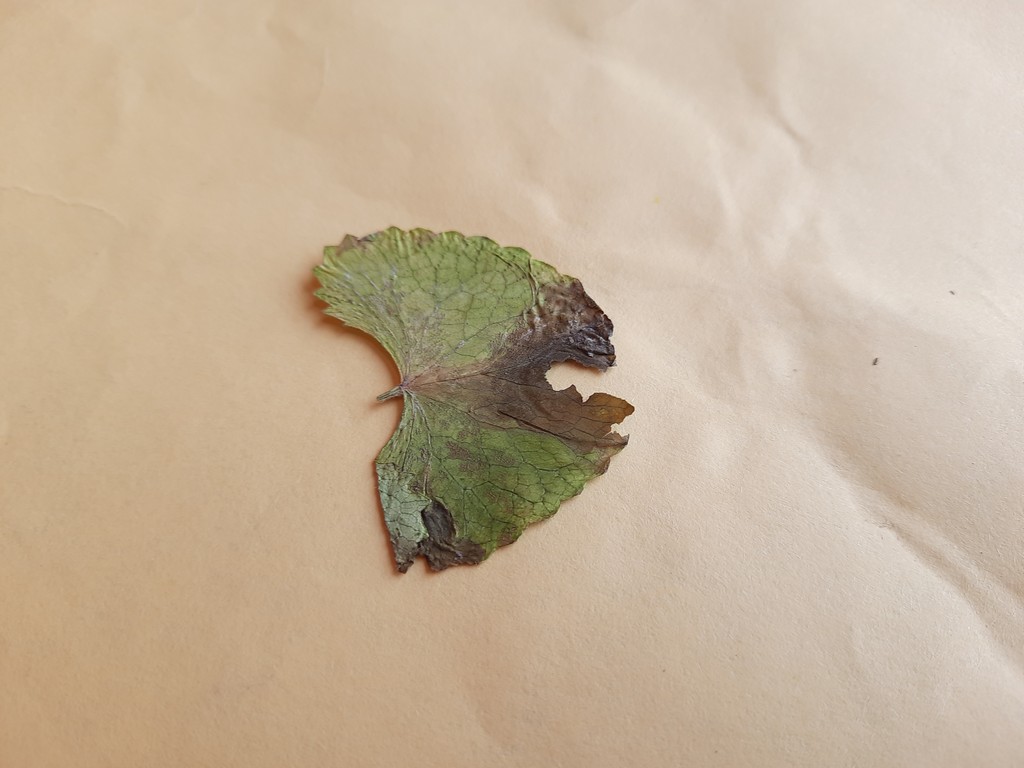
Label: Dried